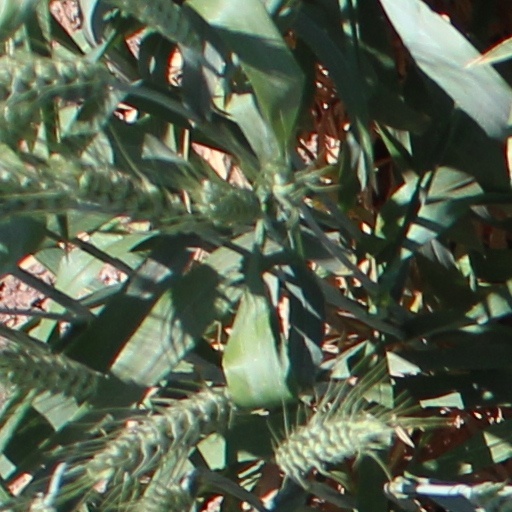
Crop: wheat